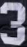
Number: 3